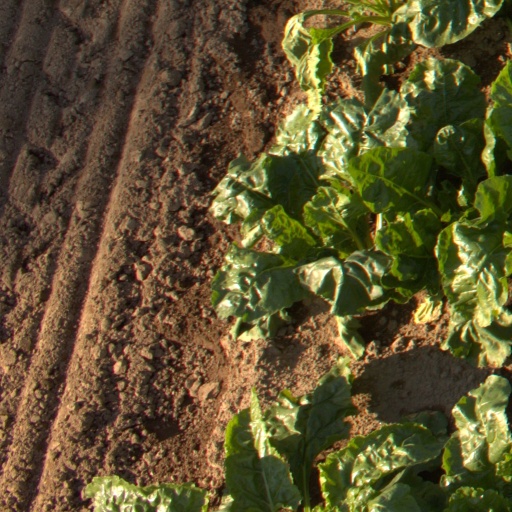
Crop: sugar beet